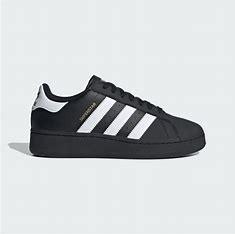
Brand: Adidas
Model: Superstar XLG